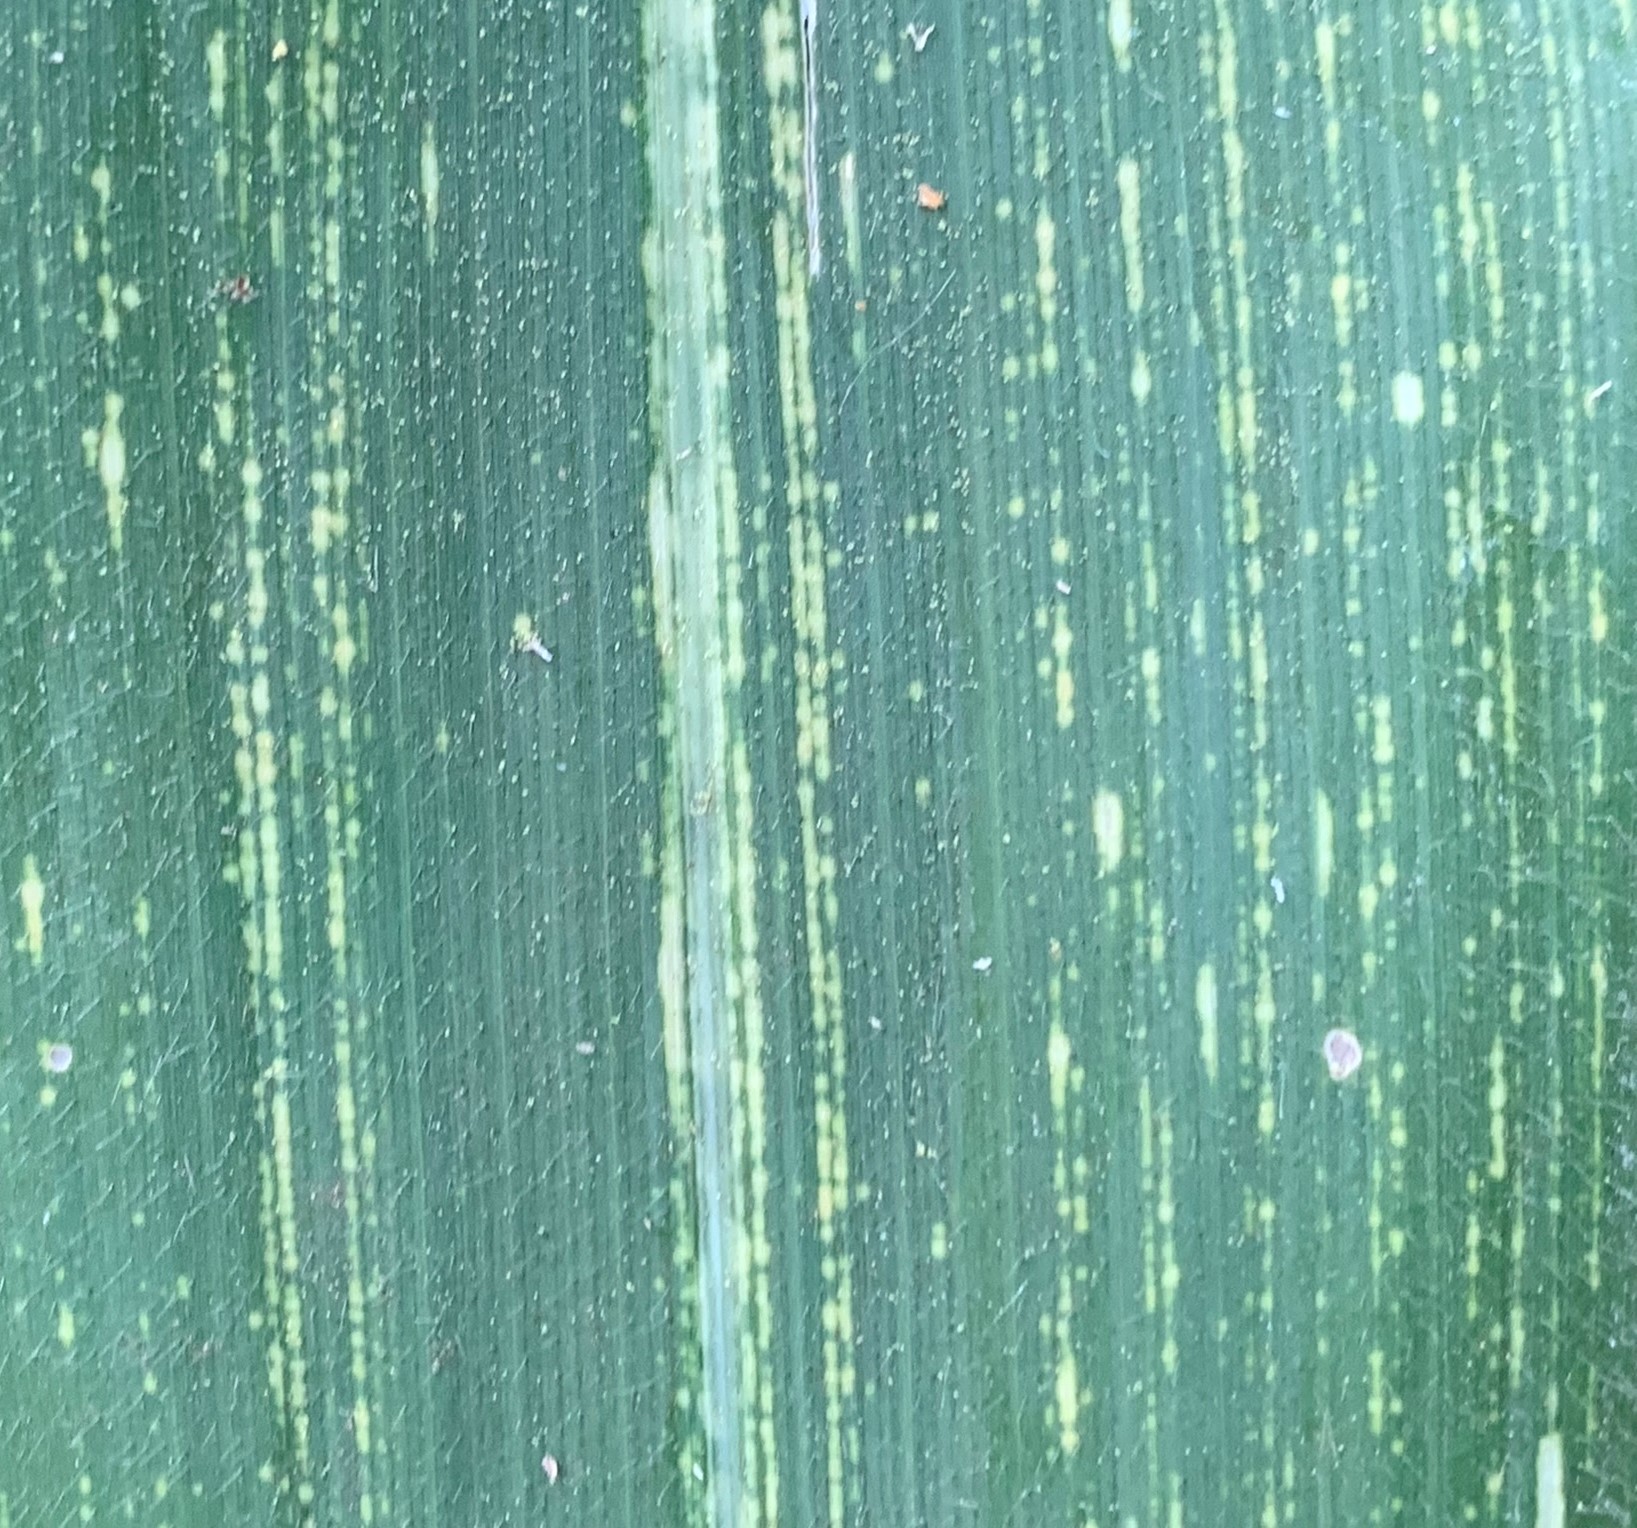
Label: MSV